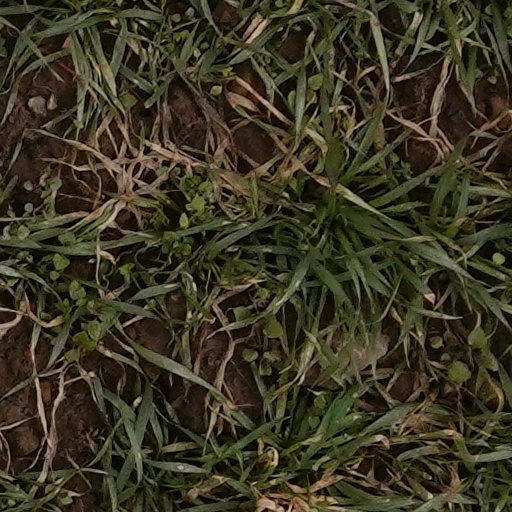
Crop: wheat